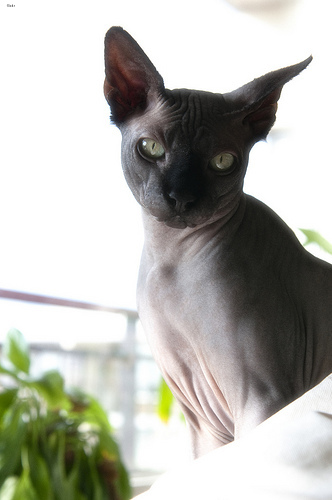
Animal: cat
Breed: sphynx